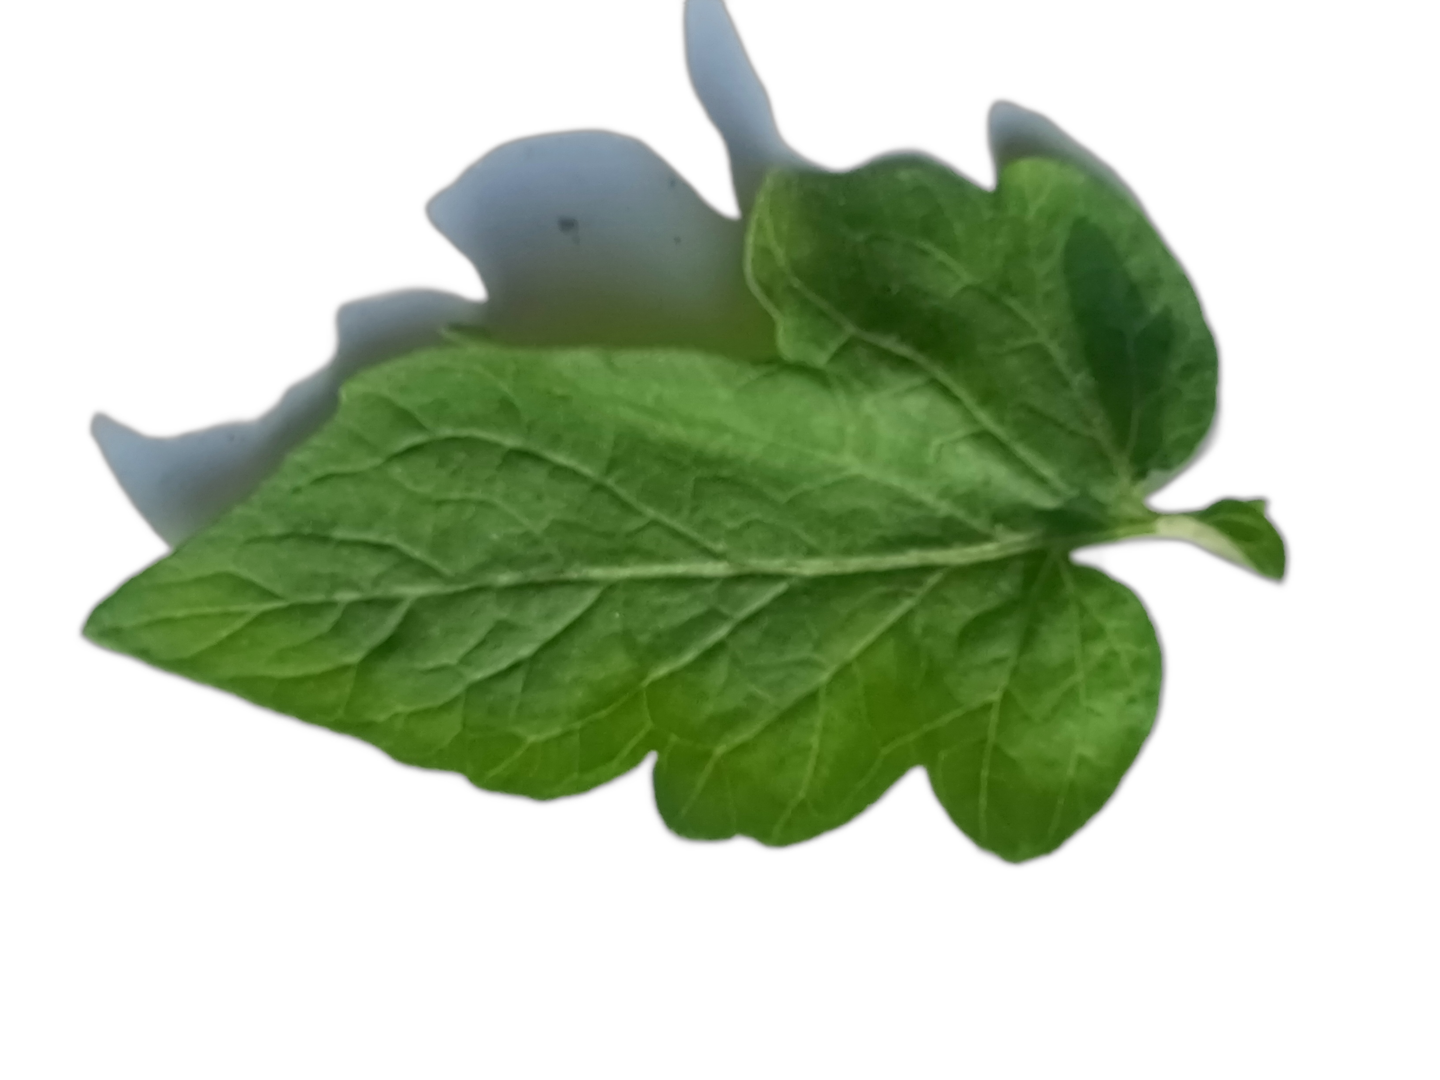
Crop: Tomato
Label: Healthy